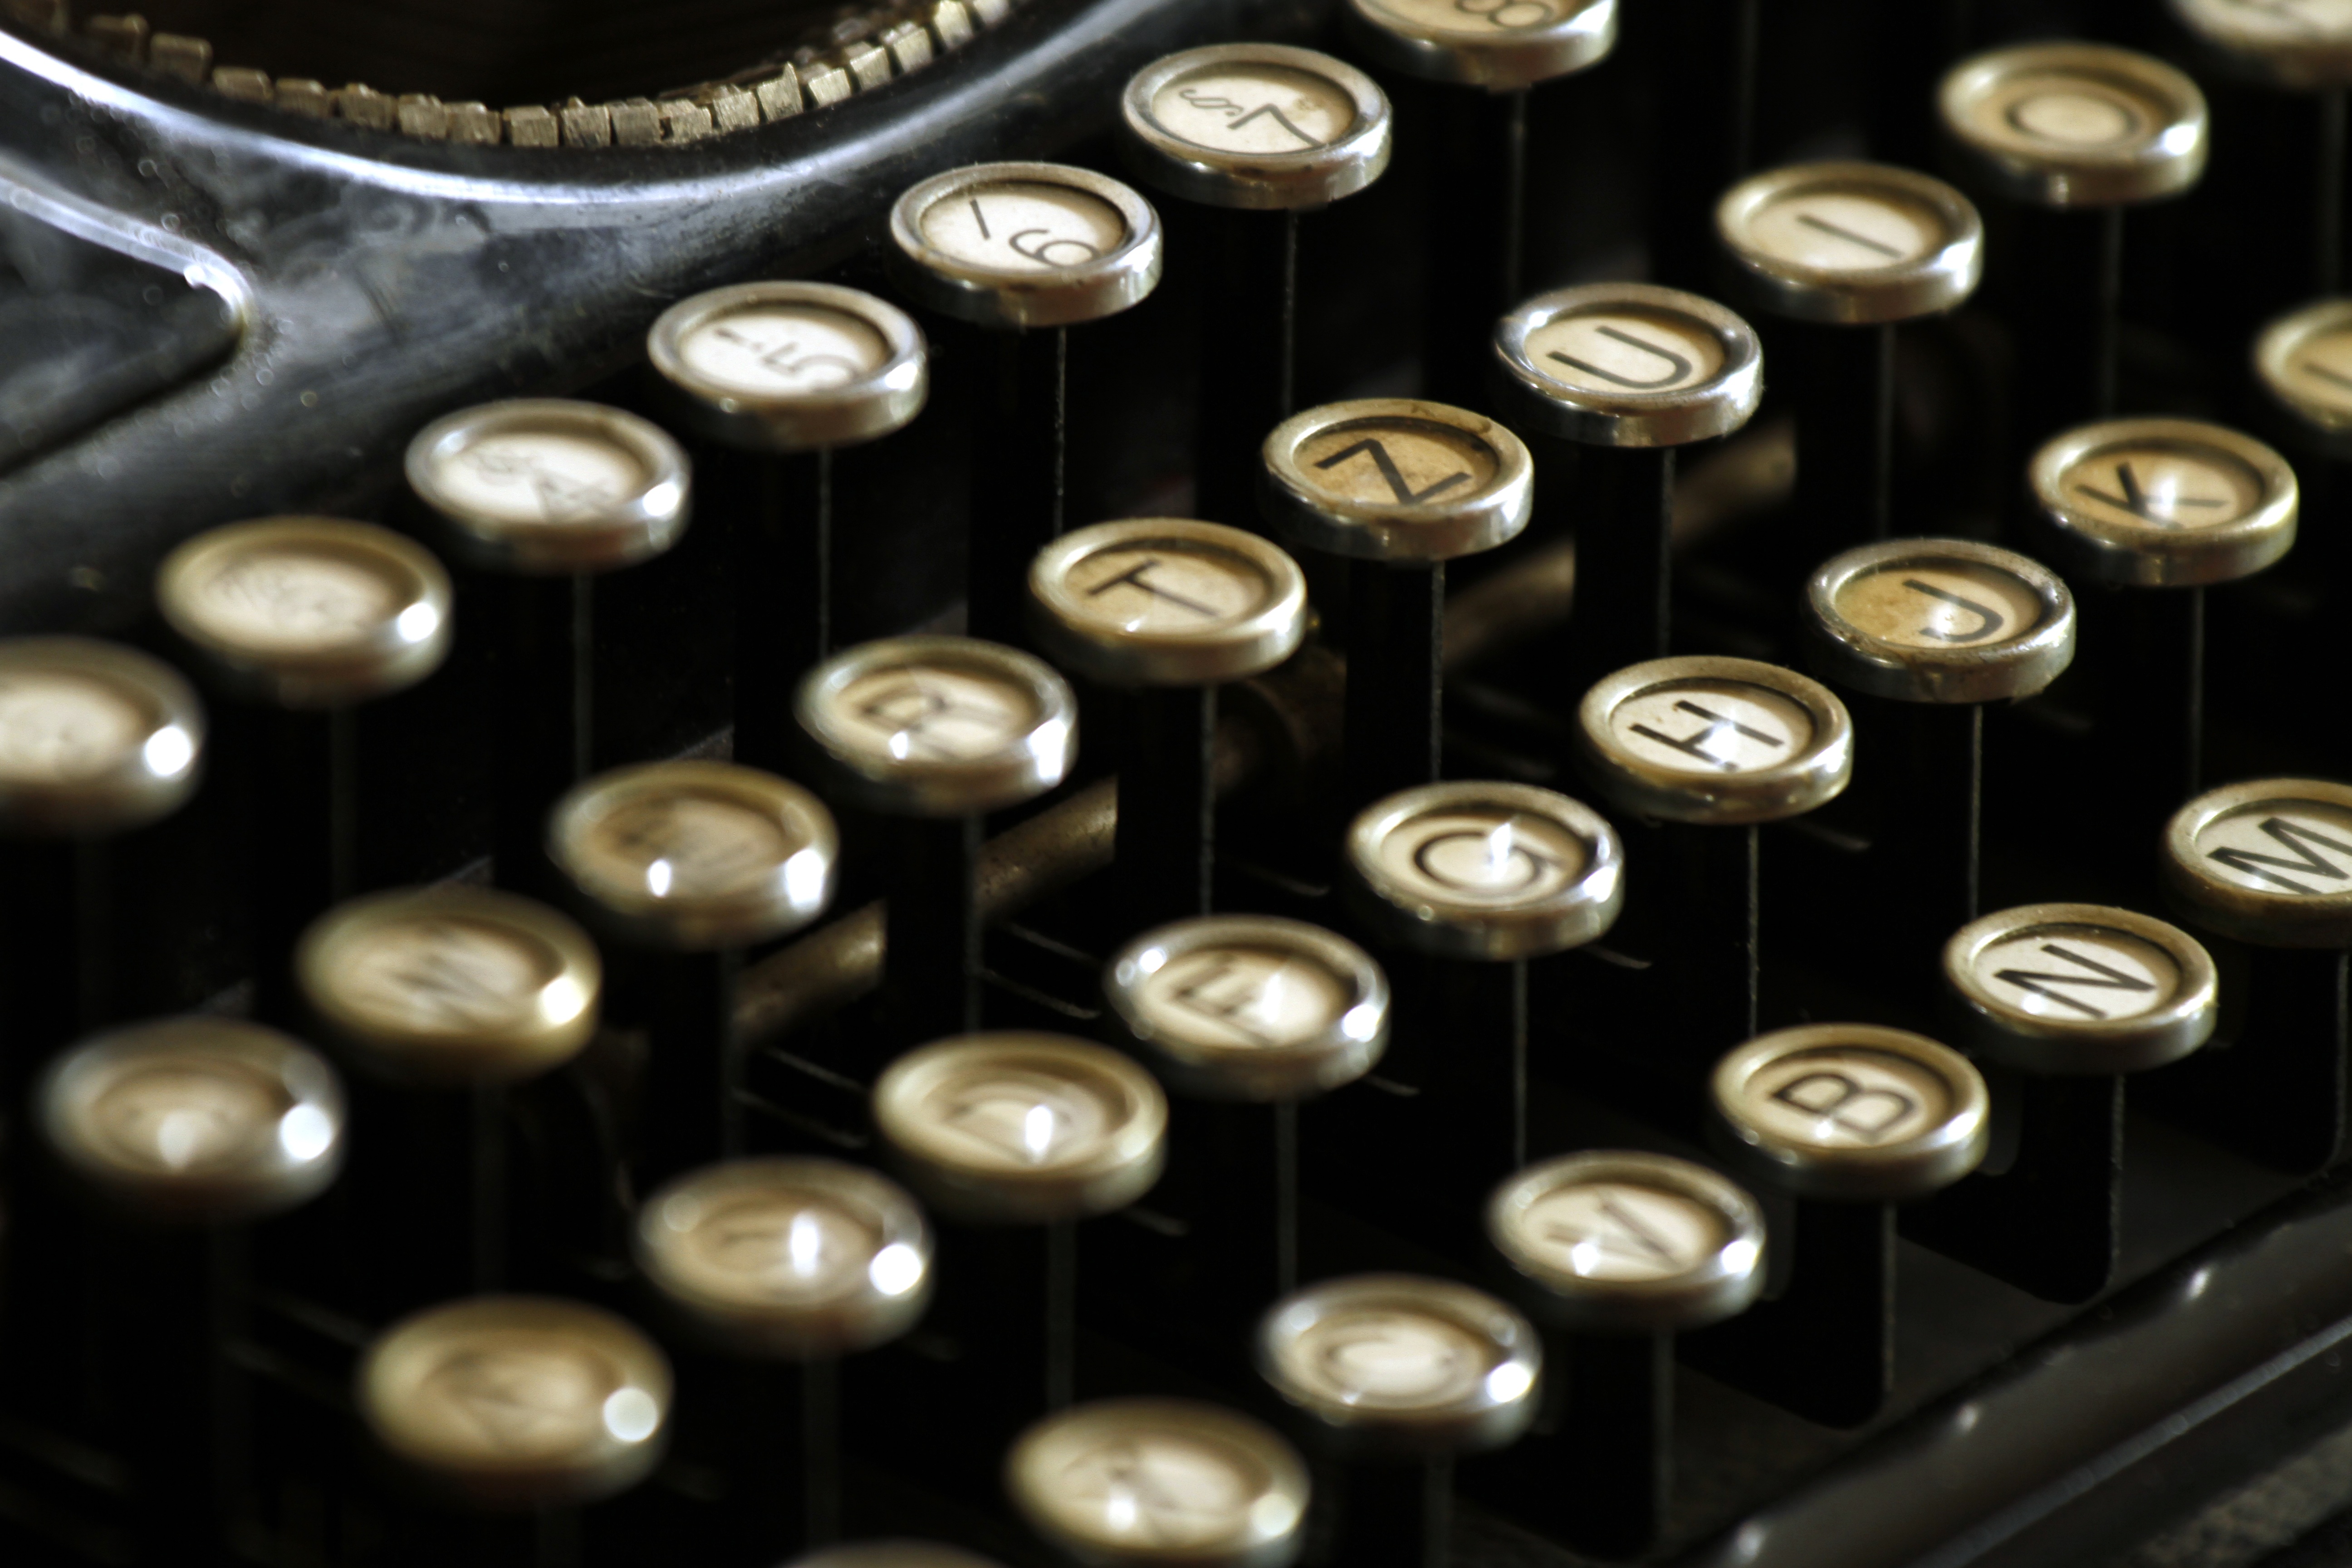
writing, typing, novel, creative, keyboard, vintage, antique, retro, old, typewriter, equipment, letter, key, metal, machine, nostalgia, dirty, grunge, writer, black, write, close up, type, literature, mechanical, text, keys, inspiration, letters, style, story, author, secretary, fashioned, portable, old fashioned, typescript, office equipment